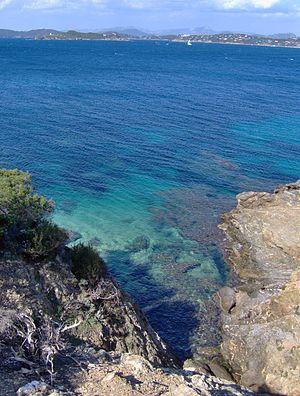
Les îles d'Hyères sont un archipel composé de quatre îles, quelques îlots et rochers français en mer Méditerranée, situés au large de la presqu'île de Giens et du cap Bénat, dans le département du Var. Elles sont administrativement rattachées à la ville d'Hyères. Une partie des îles et de la zone maritime environnante constitue le parc national de Port-Cros.